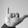
ASL letter: Y